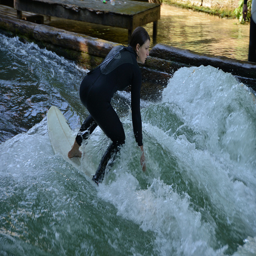
She will surf anywhere there are available waves.
A woman is surfing very near to a wood barricade.
A woman that is standing on a surfboard in the water.
A woman rides a surfboard against a wave.
A woman learning to surf in a wave pool.